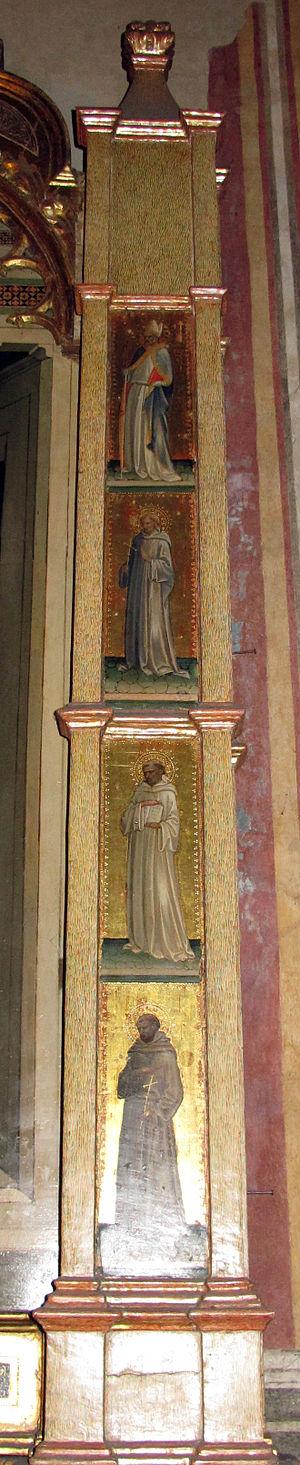
L'Annonciation Bartolini Salimbeni est un retable de Lorenzo Monaco exposé sur l'autel de la chapelle Bartolini Salimbeni, quatrième chapelle de la droite de la nef de la basilique Santa Trinita à Florence.